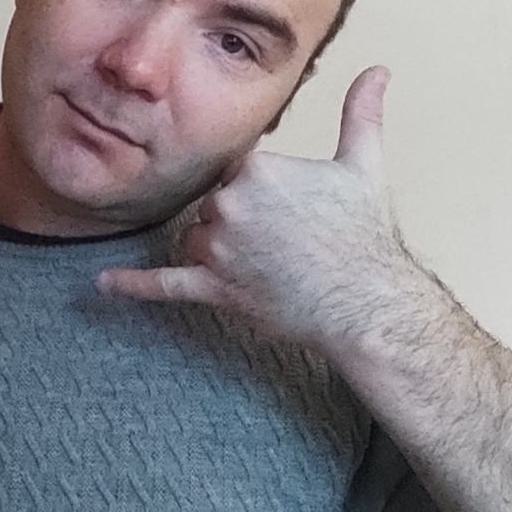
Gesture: call